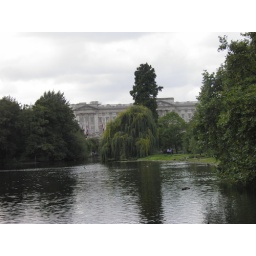
taken from a bridge in st james park buck house in the background